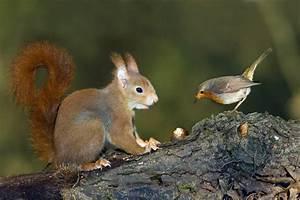
squirrel